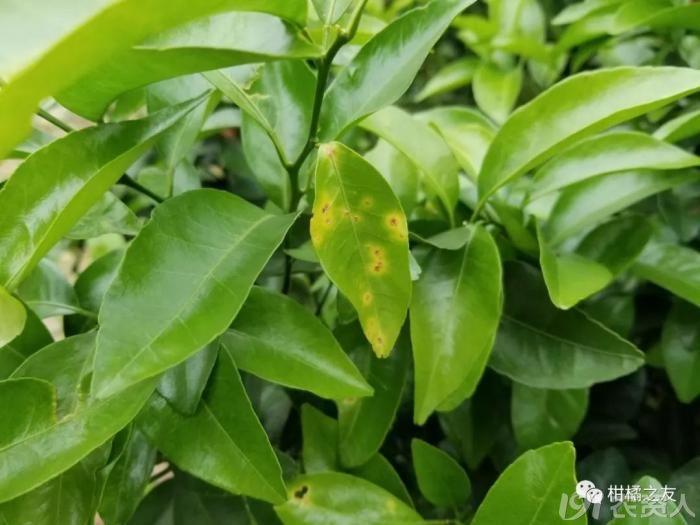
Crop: unknown
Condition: citrus_citrus_canker